John Charles Phillips

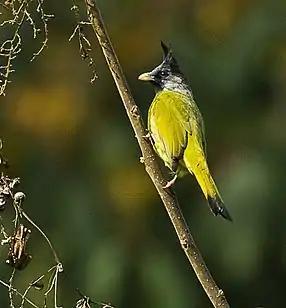
Crested finchbill

Philips described numerous species and subspecies which were new to science. In chronological order: